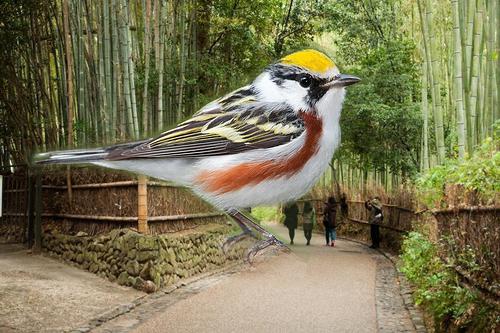
Bird species: Chestnut_sided_Warbler
Bird type: landbird
Background: land